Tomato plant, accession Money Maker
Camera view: tilt-top (135 deg); turntable rotation: 180 degrees
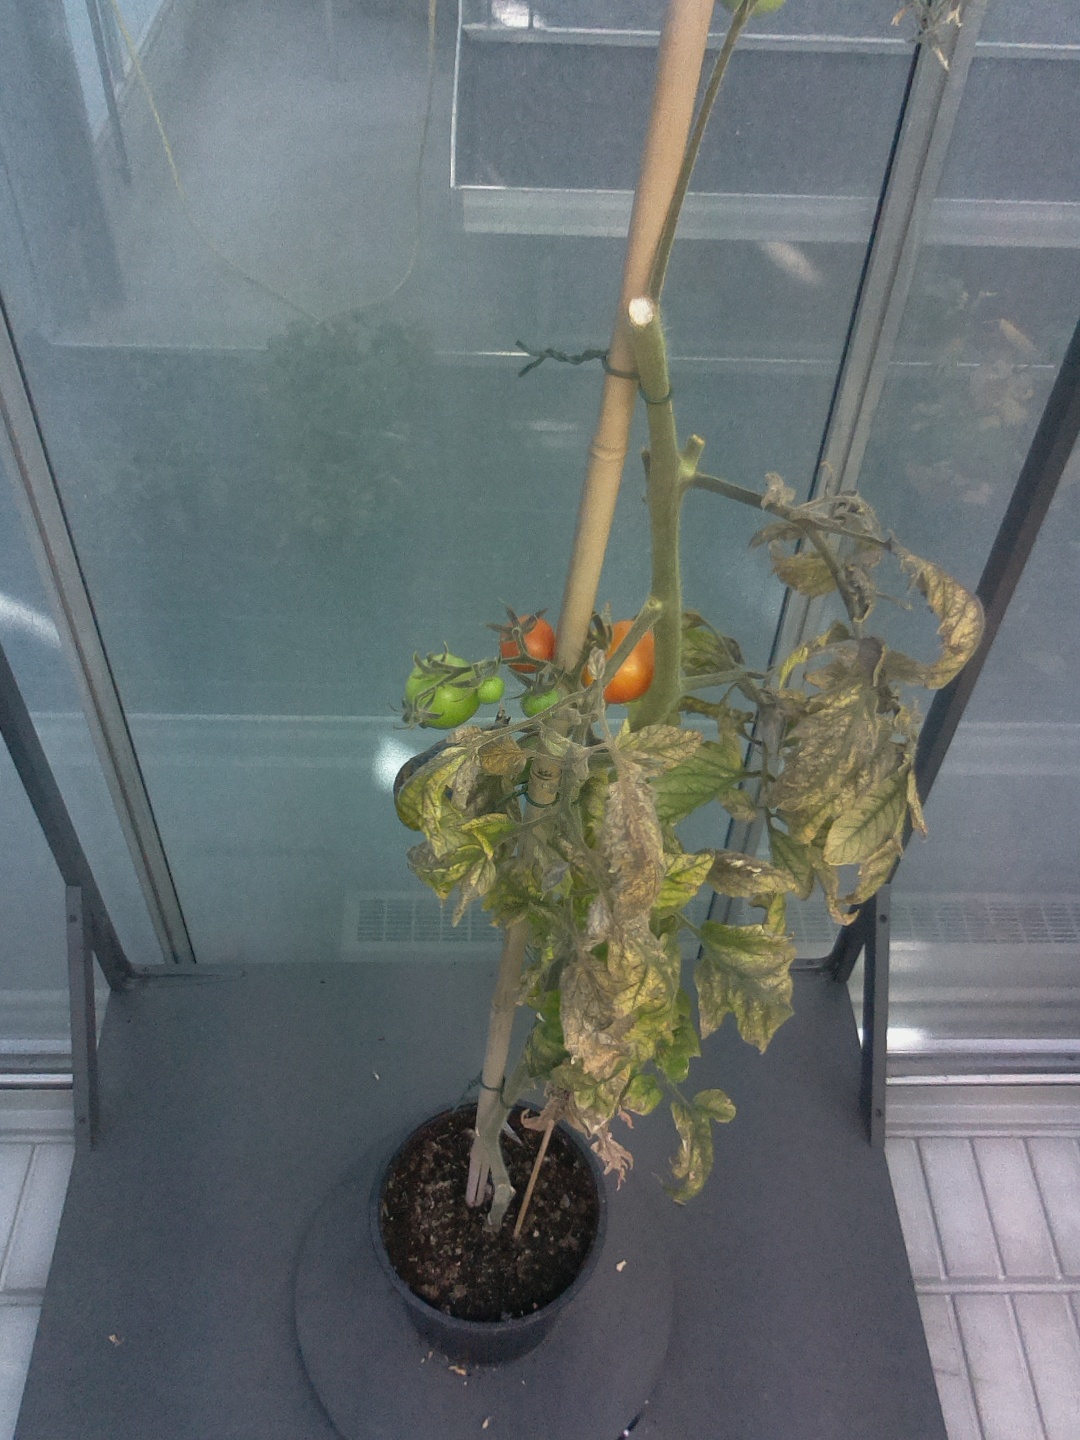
BBCH growth stage 84: 40%-50% of fruits show typical fully ripe color